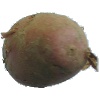
Label: Potato Red 1